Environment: real
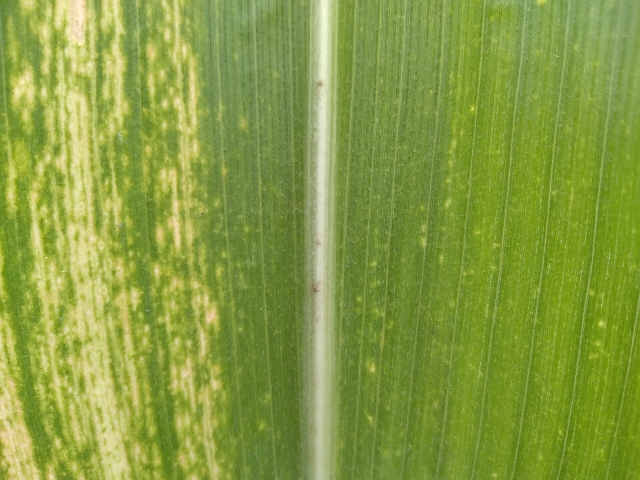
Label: lethal_necrosis